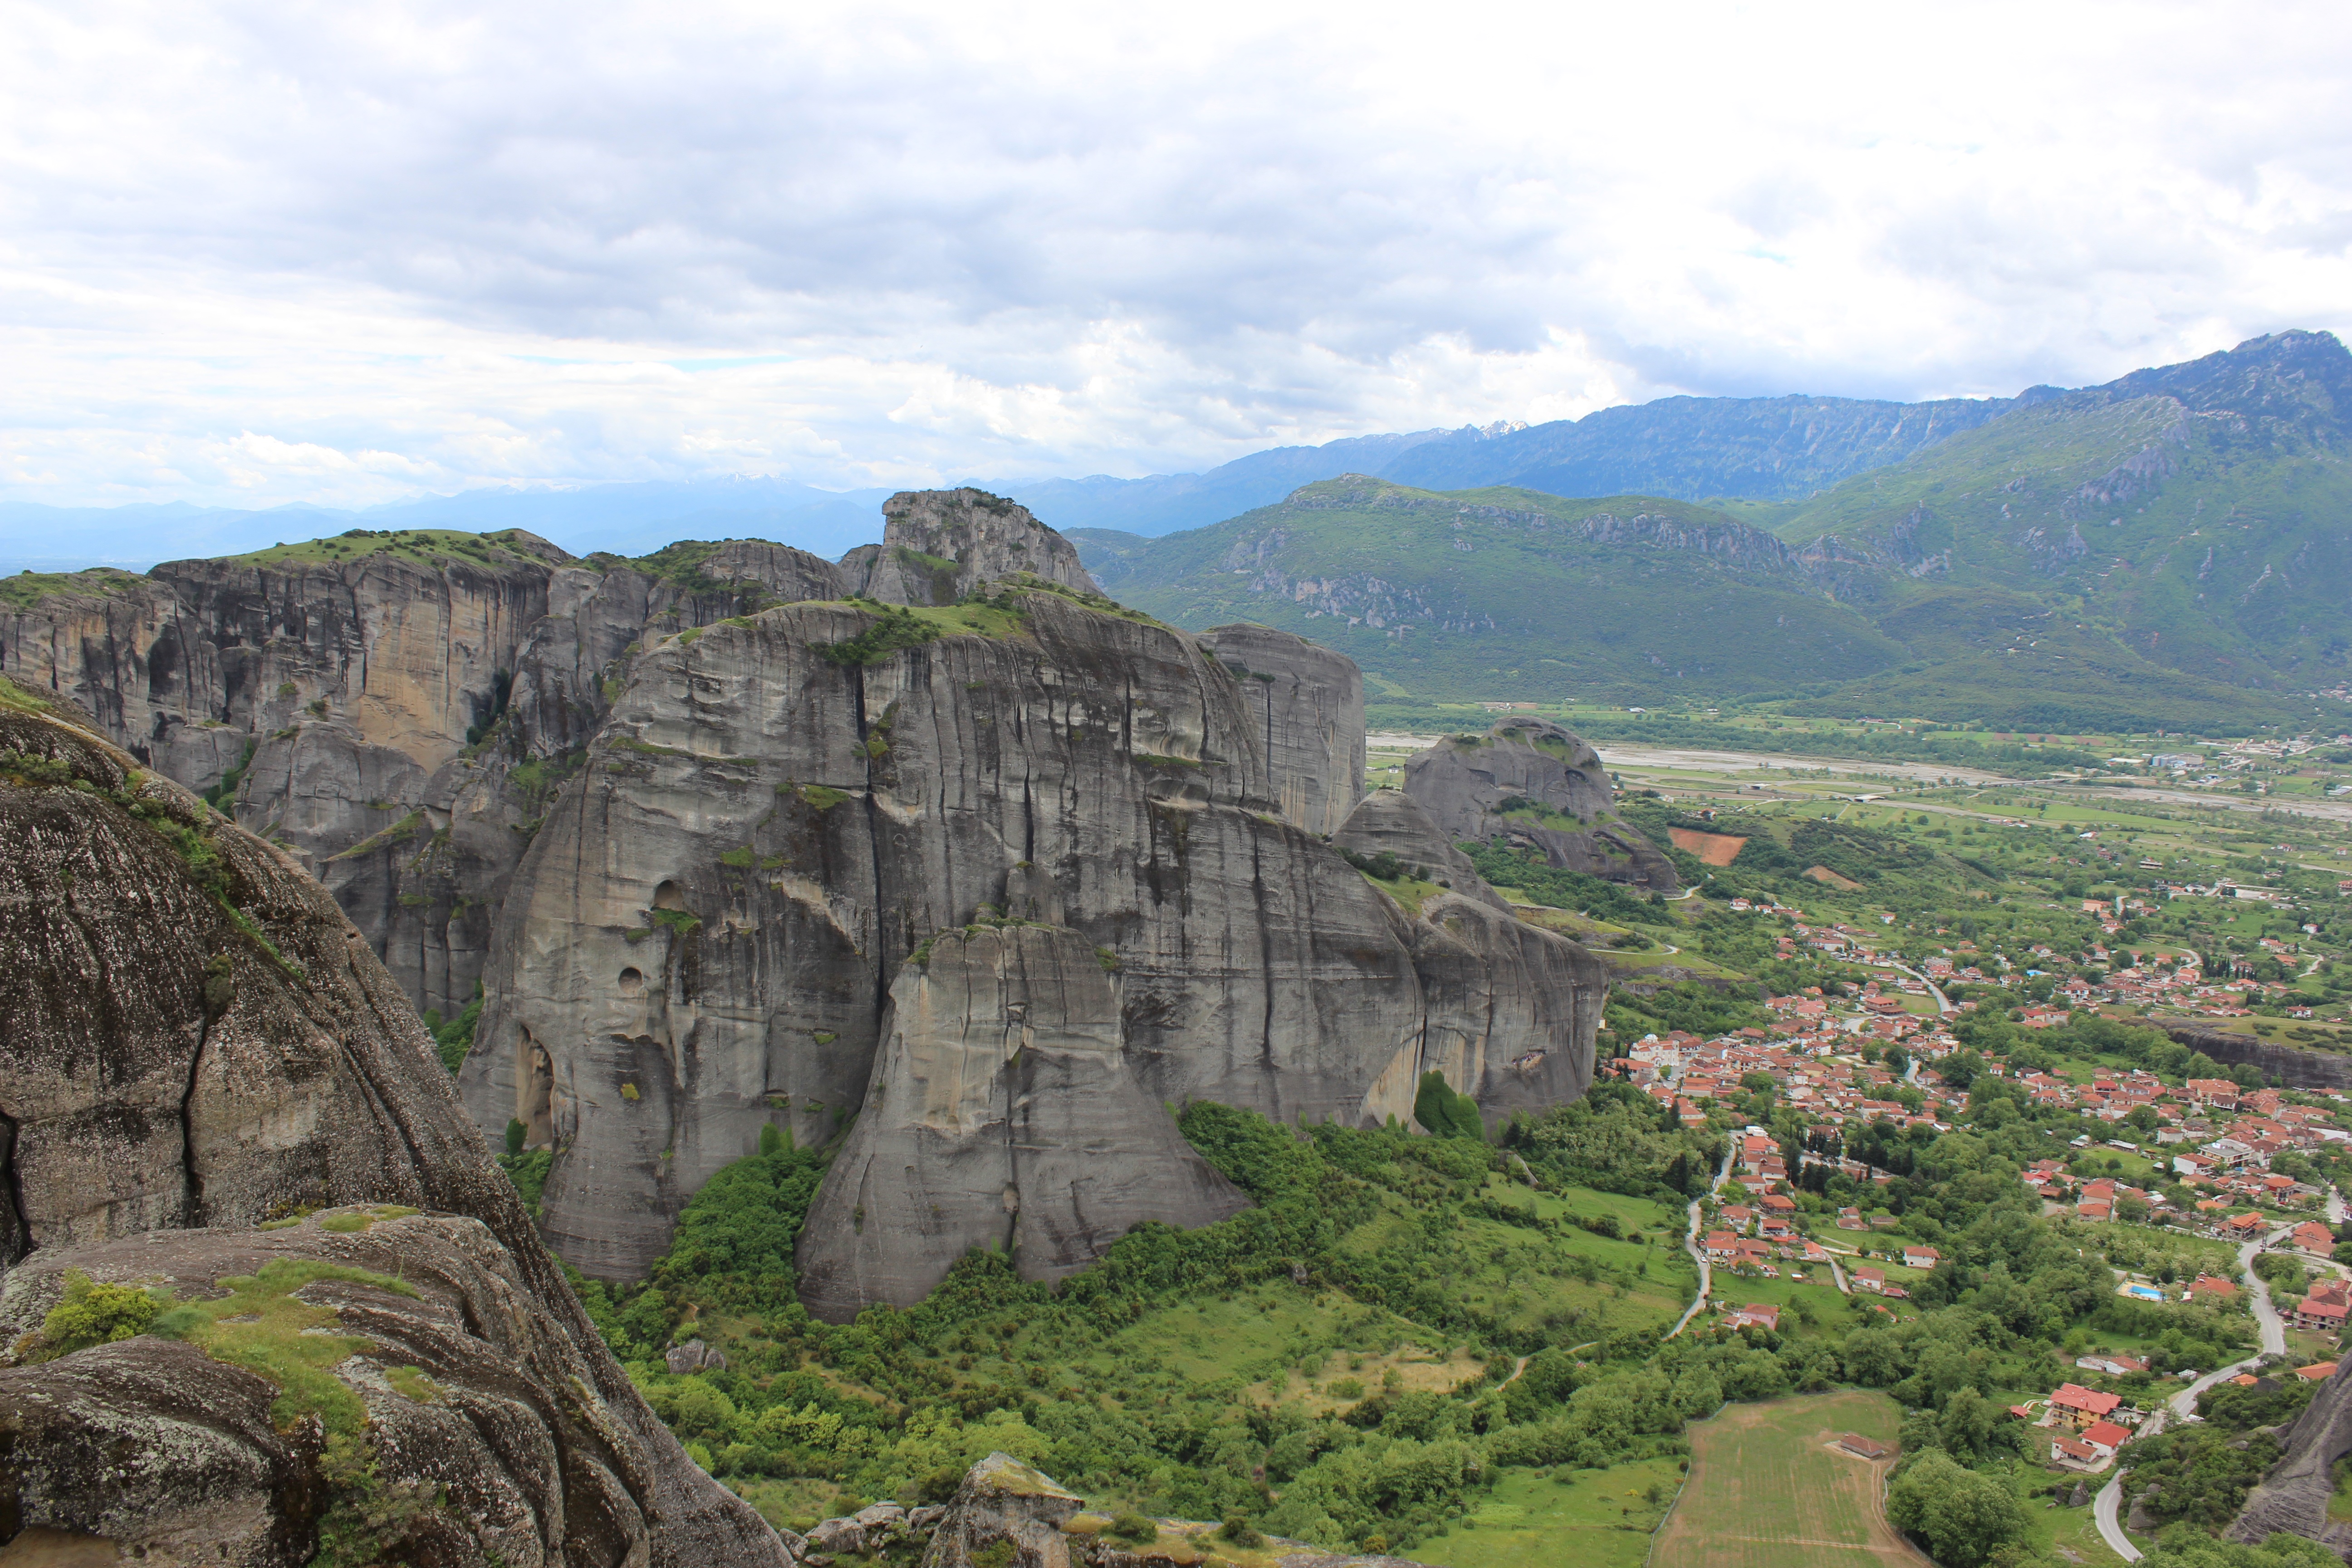
rock, mountain, hill, valley, mountain range, cliff, terrain, ridge, rocks, geology, ruins, badlands, plateau, greece, landform, meteora, mountainous landforms